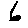
Label: 6